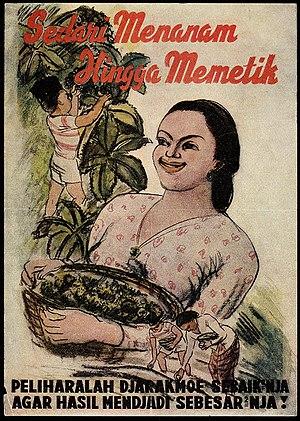
L’huile de jatropha est une huile végétale extraite des graines du Jatropha curcas, un arbuste originaire d'Amérique centrale et qui s'est répandu en Afrique et en Asie.
Les Indes orientales néerlandaises furent occupées par l'Empire du Japon durant la Seconde Guerre mondiale de mars 1942 à 1945. Cette période marque la fin de la colonisation néerlandaise et les changements qu'elle provoqua rendirent possible en 1945 la révolution nationale indonésienne, encore impensable 3 ans auparavant.